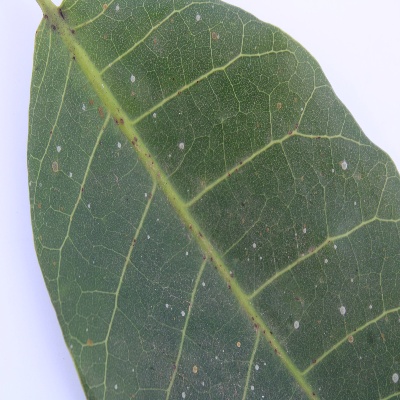
Crop: Cashew
Condition: red rust